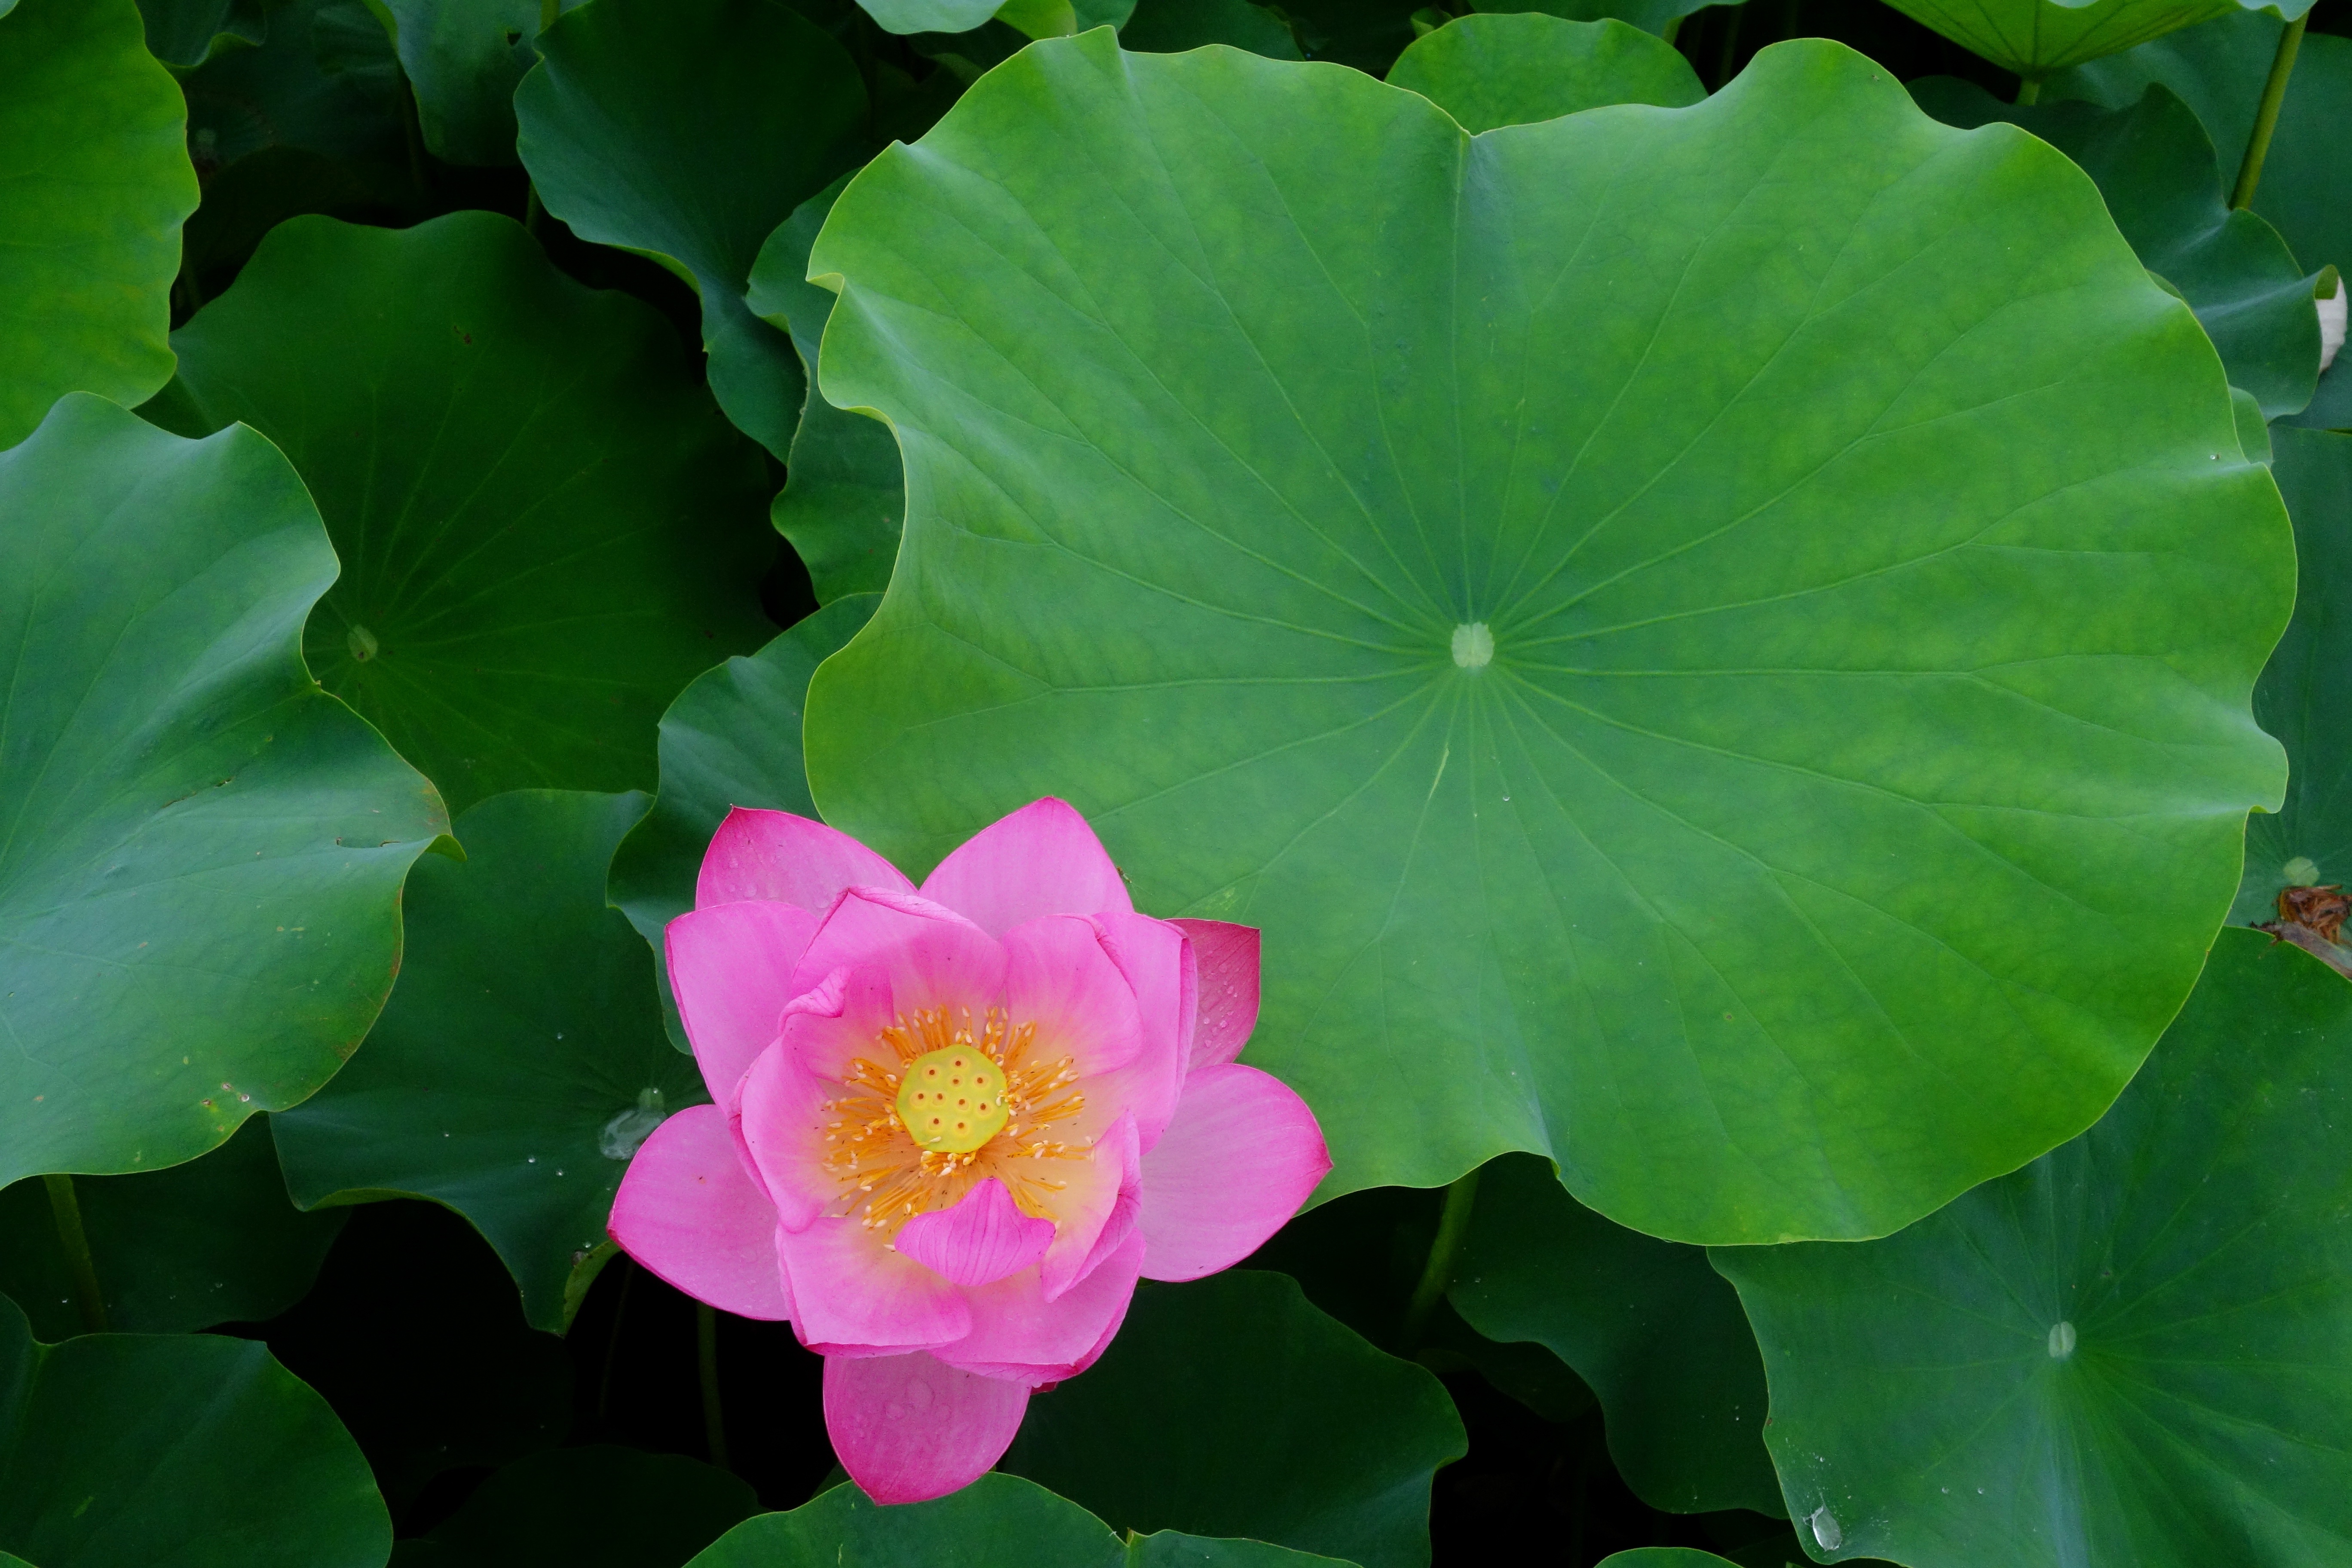
nature, plant, leaf, flower, petal, green, botany, nail, sacred lotus, aquatic plant, flora, plants, flowers, lotus, water lilies, macro photography, water plant, pink petals, flowering plant, anapji, annual plant, plant stem, land plant, lotus family, proteales